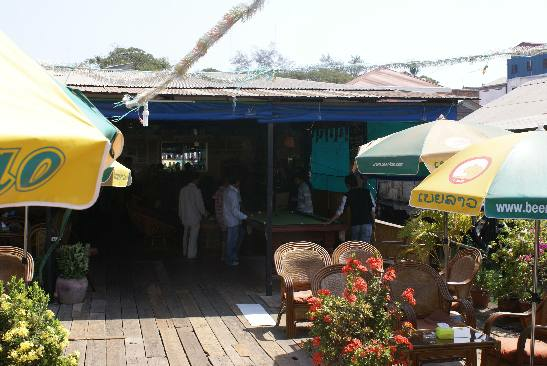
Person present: No